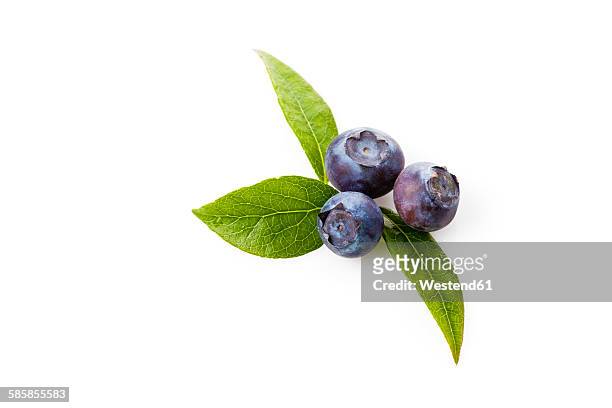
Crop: blueberry
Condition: healthy